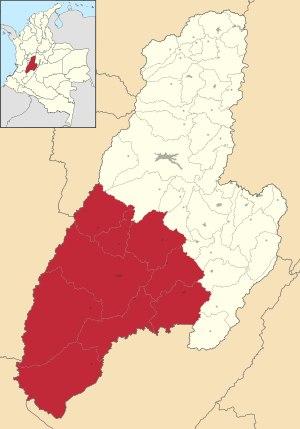
Tolima est l'un des 32 départements de Colombie, situé dans la zone andine, dans le centre ouest du pays. Il est entouré au nord est par le département de Caldas, à l'ouest par le département de Cundinamarca, au sud par le département de Huila et à l'ouest par les départements de Cauca, Valle del Cauca, Quindío et Risaralda.